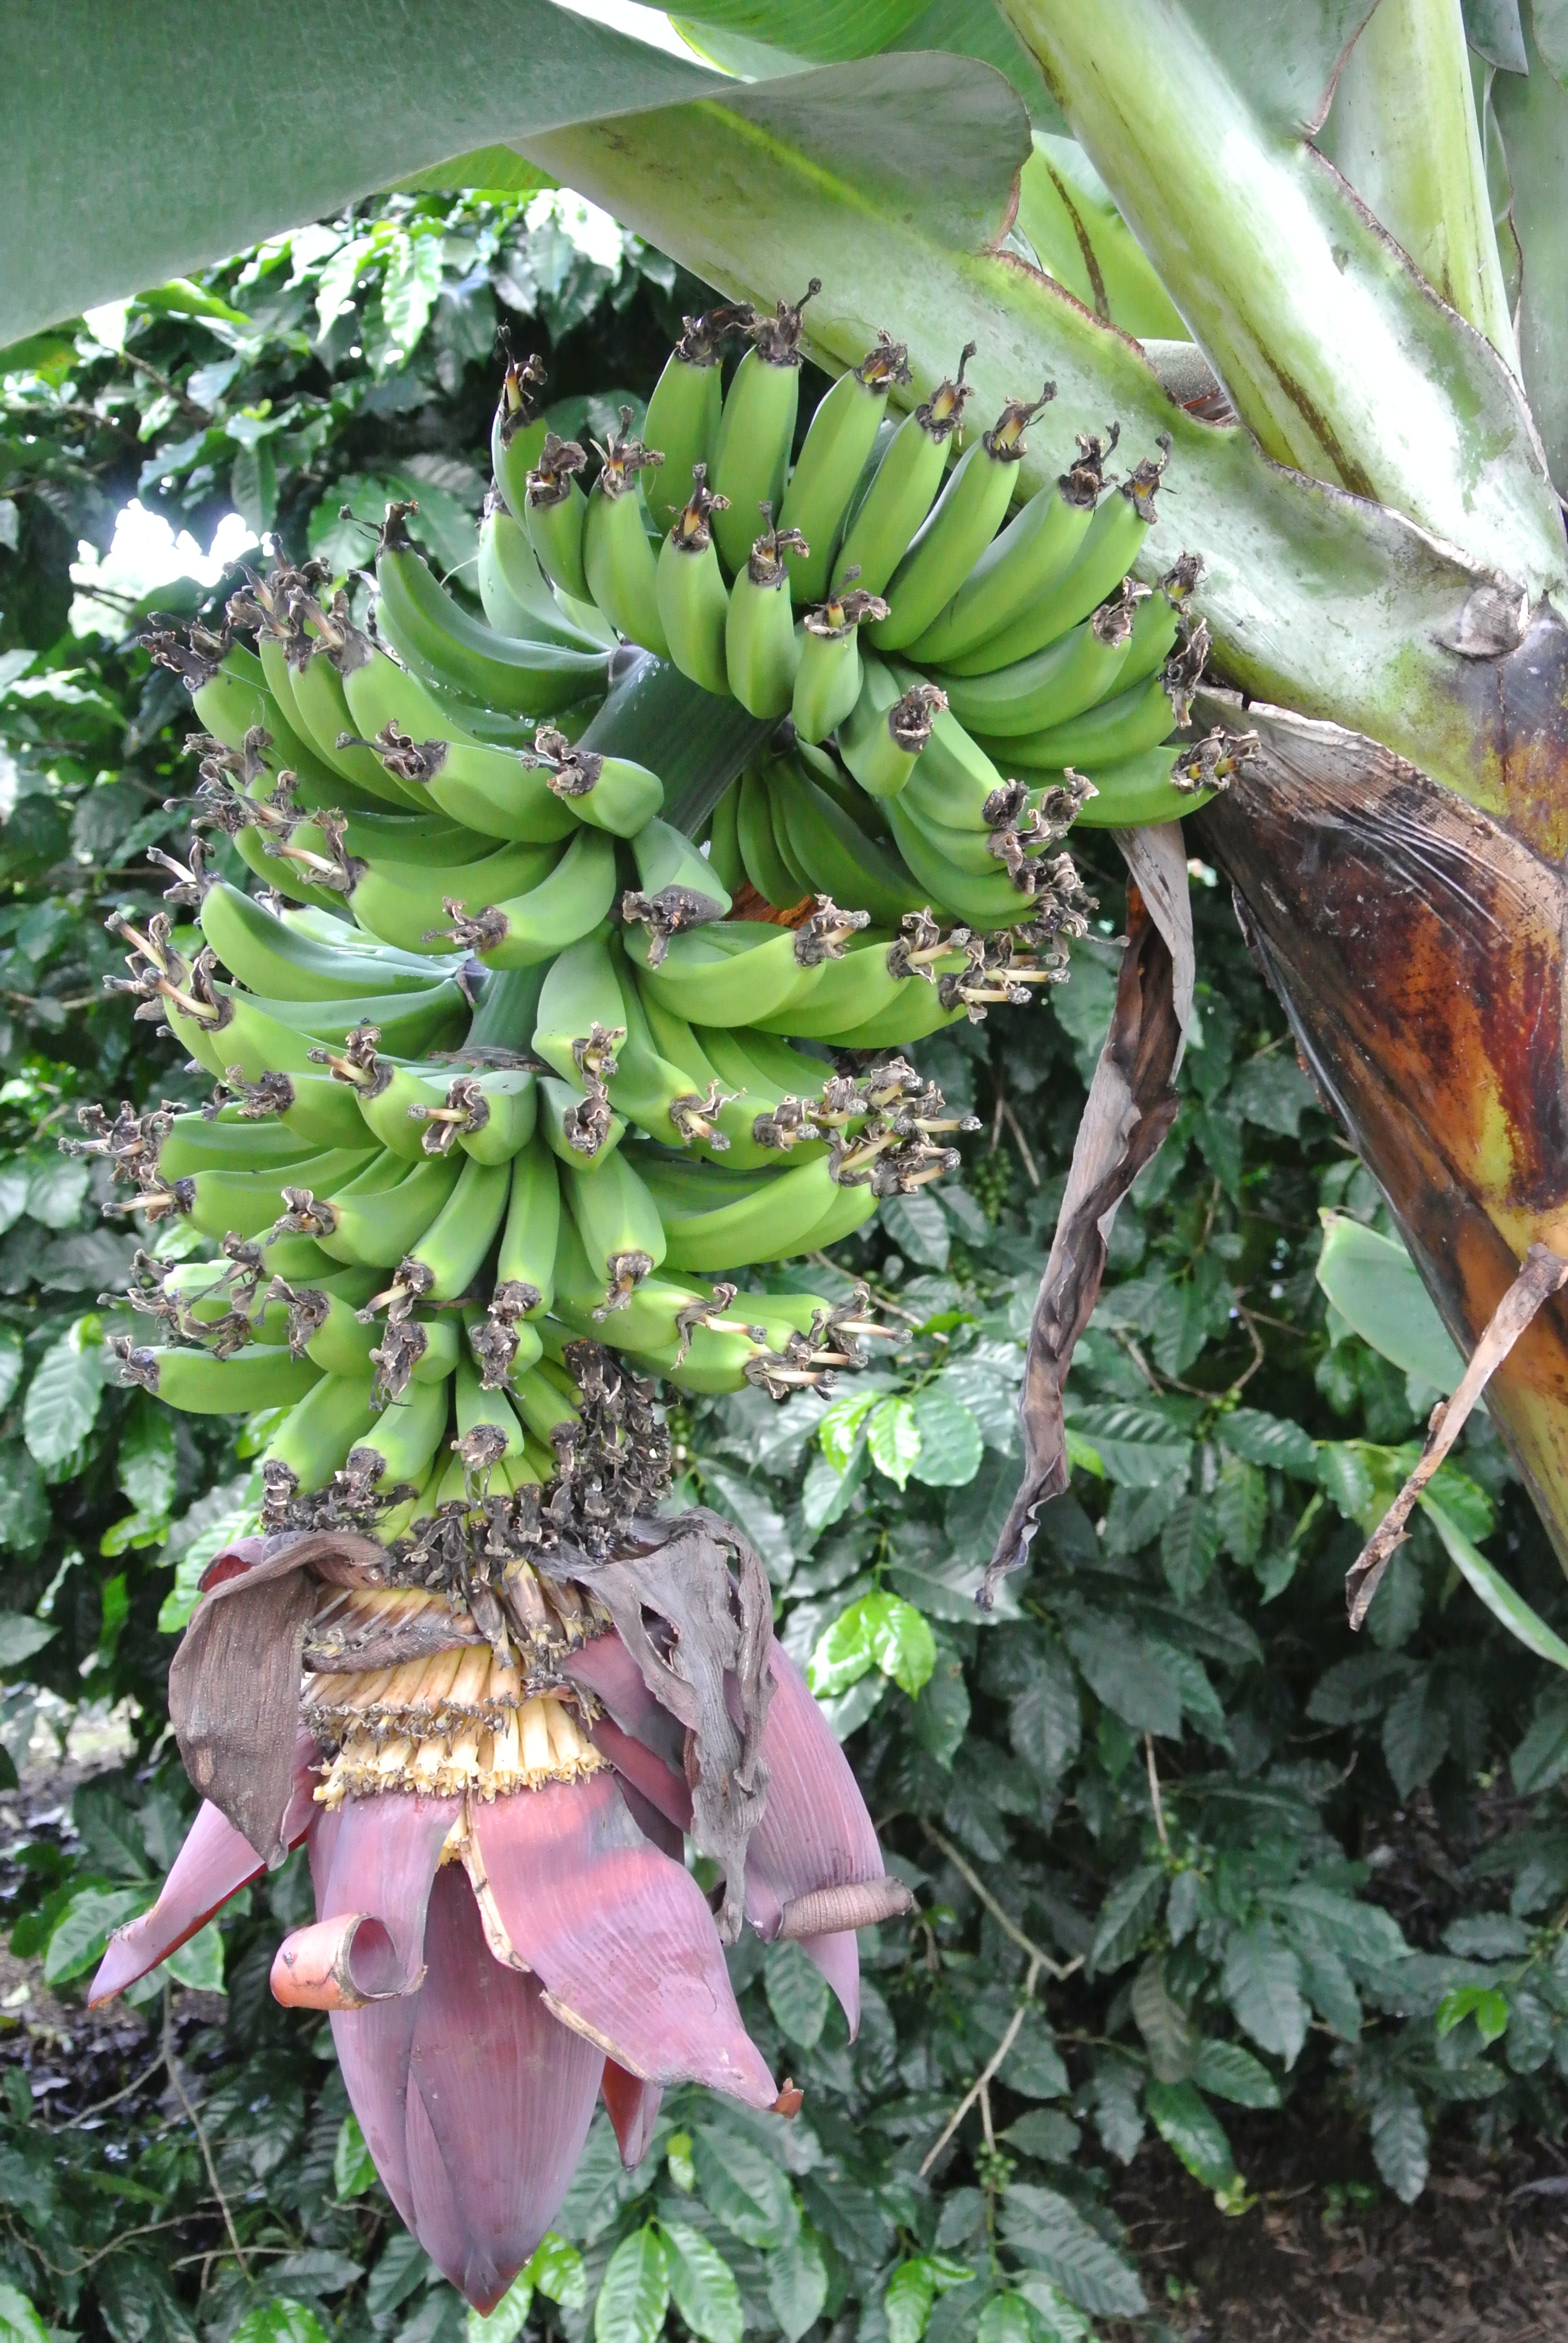
tree, plant, leaf, flower, jungle, produce, botany, garden, banana, flora, costa rica, flowering plant, land plant, banana plantation